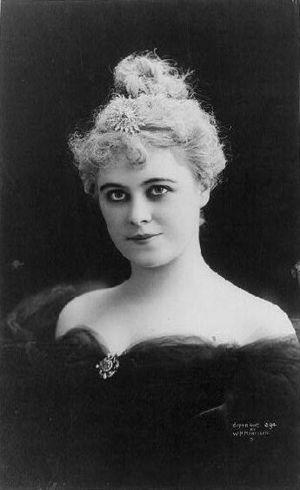
Caroline Miskel Hoyt est une actrice de théâtre américaine. Atteinte d'une affection du rein, elle décède des suites de son accouchement. Elle est la seconde femme du dramaturge Charles Hale Hoyt.